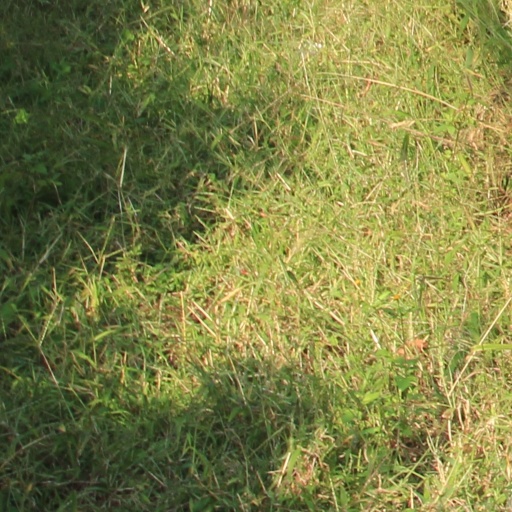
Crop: grape